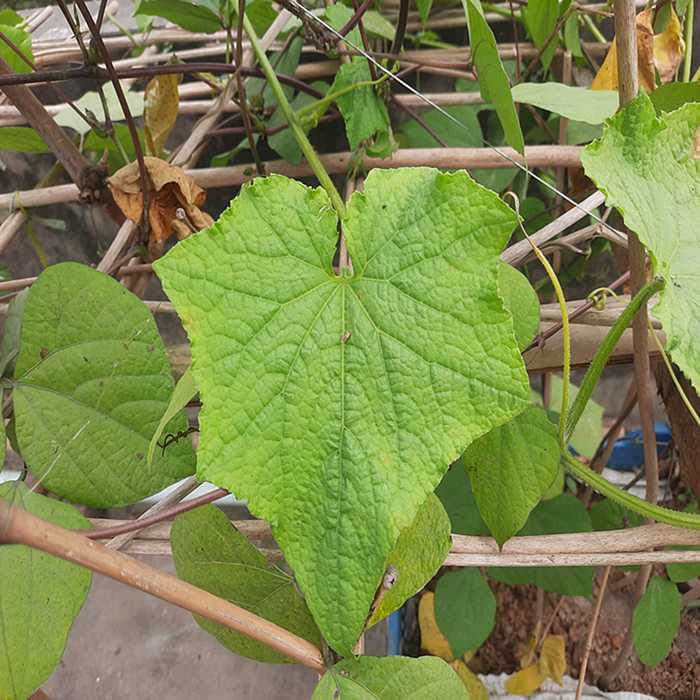
Plant: Cucumber
Label: Fresh leaf